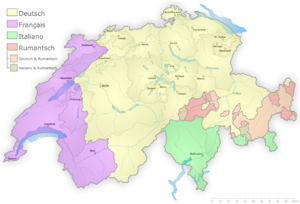
Romandiet
Sprogområderne i Schweiz. Romandiet er vist i lilla.
Romandiet er en betegnelse for den fransktalende del af Schweiz – i praksis betyder dette den vestlige del.